Daphnis and Chloe

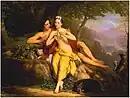
"Daphnis et Chloe", oil on canvas by Louise Marie-Jeanne Hersent-Mauduit

Until the beginning of the nineteenth century, about a page of text was missing; when Paul Louis Courier went to Italy, he found the missing part in one of the "plutei" (an ancient Roman reading desk or place for storing manuscripts) of the Biblioteca Laurenziana in Florence. However, as soon as he had copied the text, he upset the ink-stand and spilled ink all over the manuscript. The Italian philologists were incensed, especially those who had studied the pluteus giving "a most exact description" ("") of it.